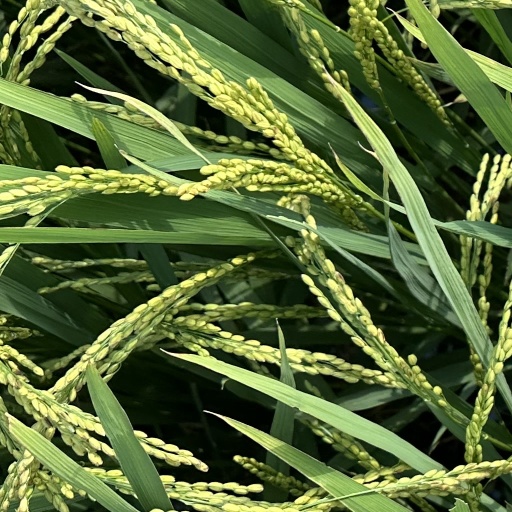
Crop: rice